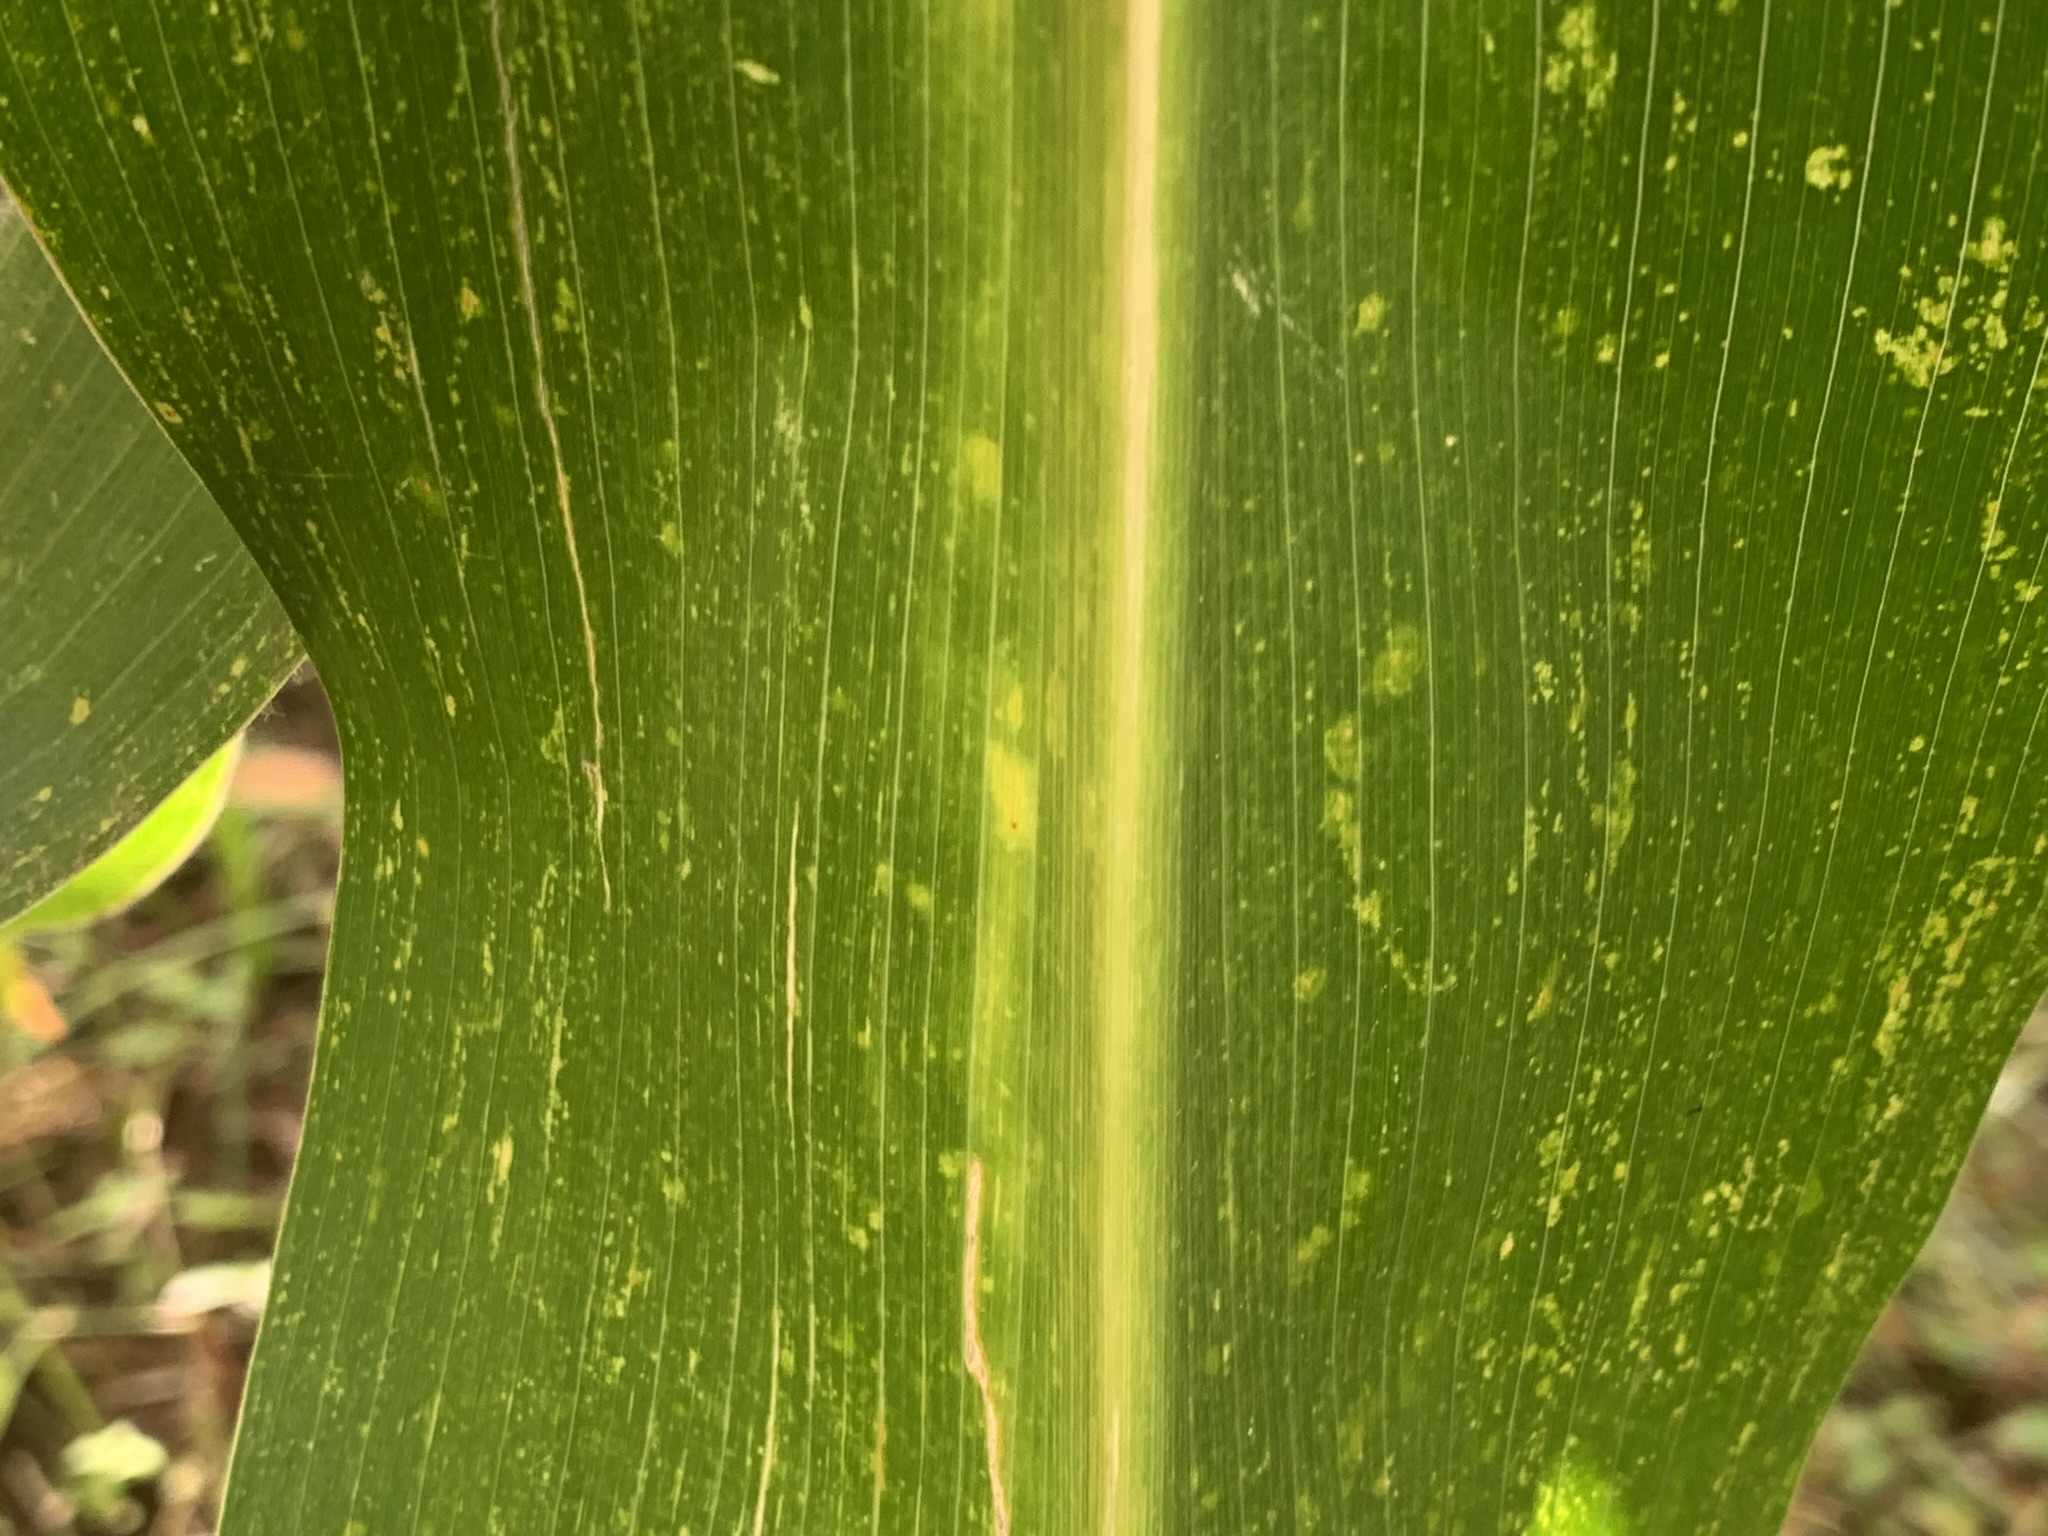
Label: MLN